El Quisco

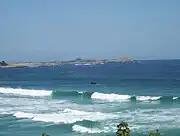
El Quisco

There have been important archaeological findings from the pre-ceramic period and the late ceramic period along the coast of El Quisco. El Quisco was a centre of the and , among others, and their presence coincided with the dates of the El Molle culture further north.